Cary Nelson

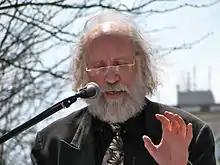
Nelson speaking against casualization of academic labor at Yale University

Cary Nelson (born 1946), is an American professor emeritus of English and Jubilee Professor of Liberal Arts and Sciences at the University of Illinois at Urbana-Champaign. He was president of the American Association of University Professors between 2006 and 2012.